Tabo, Himachal Pradesh

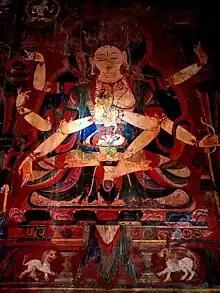
Painting inside Tabo Monastery

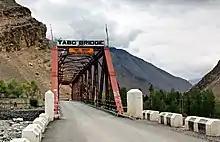
Tabo Bridge. Tabo, Spiti, HP

Tabo is a small town in the Lahaul and Spiti district on the banks of the Spiti River in Himachal Pradesh, India. The town lies on the road between Rekong Peo and Kaza (alternative spelling: Kaja), the sub-divisional headquarters of Spiti. The town surrounds a Buddhist monastery which, according to legend, is said to be over a thousand years old. The Dalai Lama has expressed his desire to retire to Tabo, since he maintains that the Tabo Monastery is one of the holiest. In 1996, the Dalai Lama conducted the Kalachakra initiation ceremony in Tabo, which coincided with the millennium anniversary celebrations of the Tabo monastery. The ceremony was attended by thousands of Buddhists from across the world. Tabo Monastery's spiritual head is Tsenshap Serkong Rinpoche.